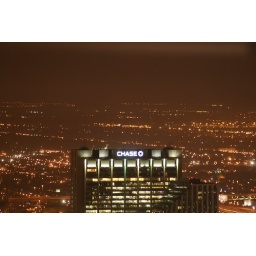
chase tower in chicago from the john hancock building at night